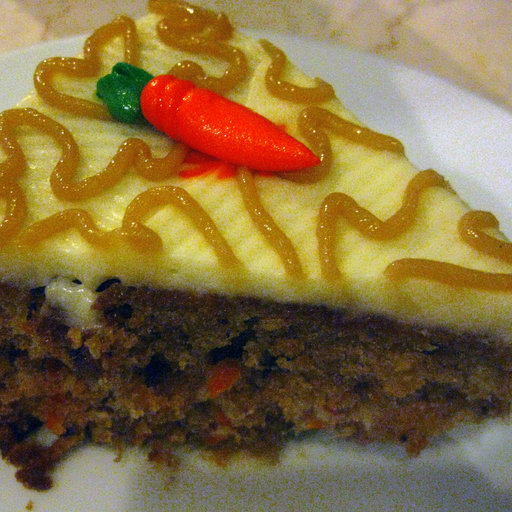
Label: carrot_cake